TVXQ

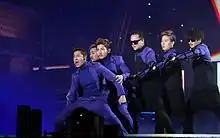
TVXQ performing "Catch Me" at the K-Pop World Festival 2012

TVXQ returned to South Korea in September 2012 to release their sixth Korean album "Catch Me", followed by the announcement of their first world tour, the . "Catch Me" was released online on September 24 and on September 26 through normal commercial outlets. It became Yunho and Changmin's second number-one album and TVXQ's fifth number-one album in South Korea, and maintained its number-one position on the Gaon Albums Chart for three weeks. On November 26, TVXQ released "Humanoids", the repackage of "Catch Me", which also peaked at number one. Two days after the reissue's release, SM Entertainment and JYJ dropped their lawsuits against each other and reached a settlement, ending their three-year legal dispute. As part of the agreement, both parties stated that they would no longer interfere with each other's activities, and it was agreed upon that JYJ's contracts with SM Entertainment had ended in July 2009.